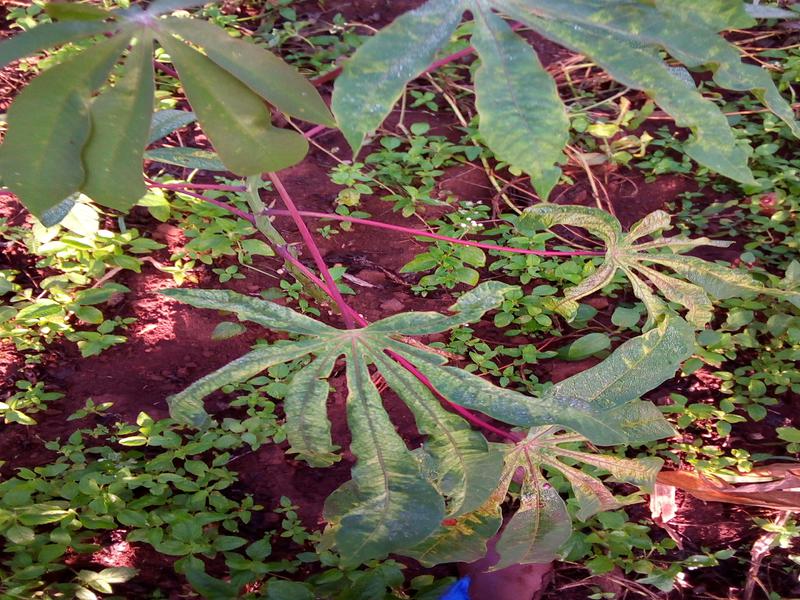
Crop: cassava
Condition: green_mottle